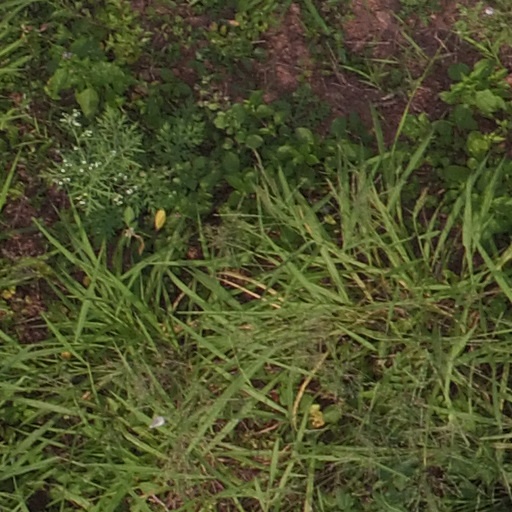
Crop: maize; corn